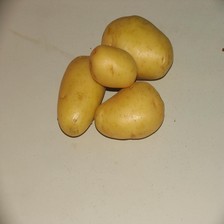
Label: others